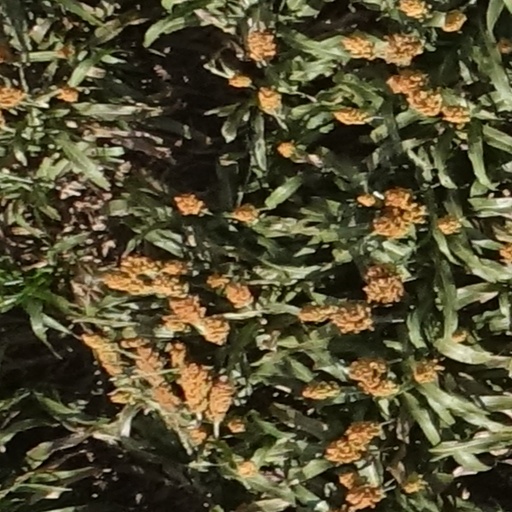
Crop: sorghum